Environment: real
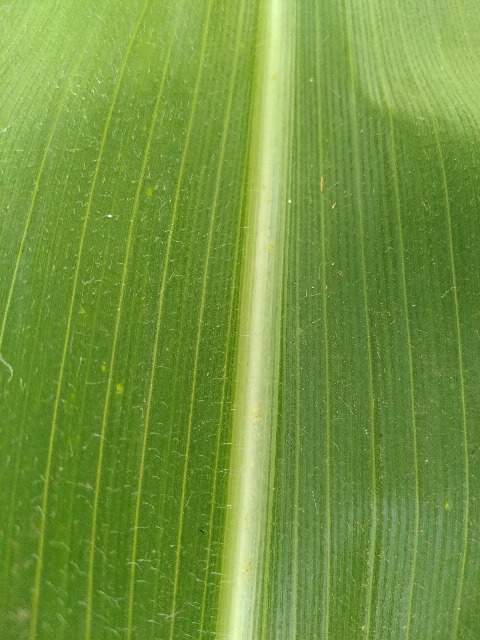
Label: healthy